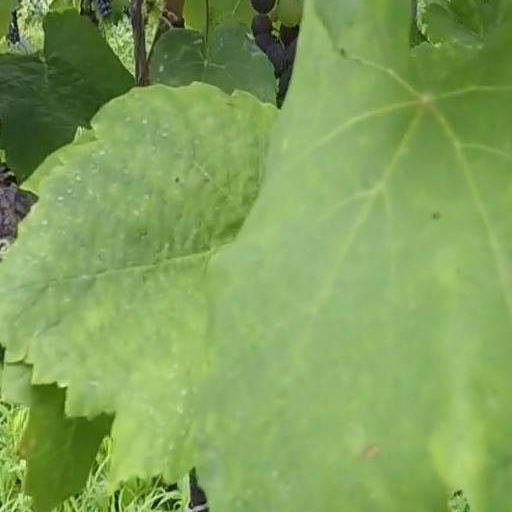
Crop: grape